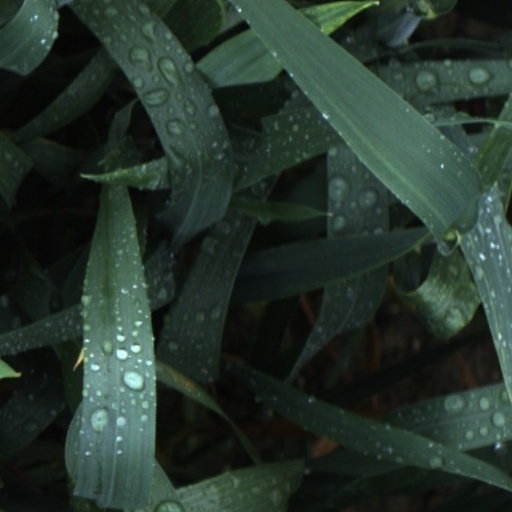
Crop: wheat